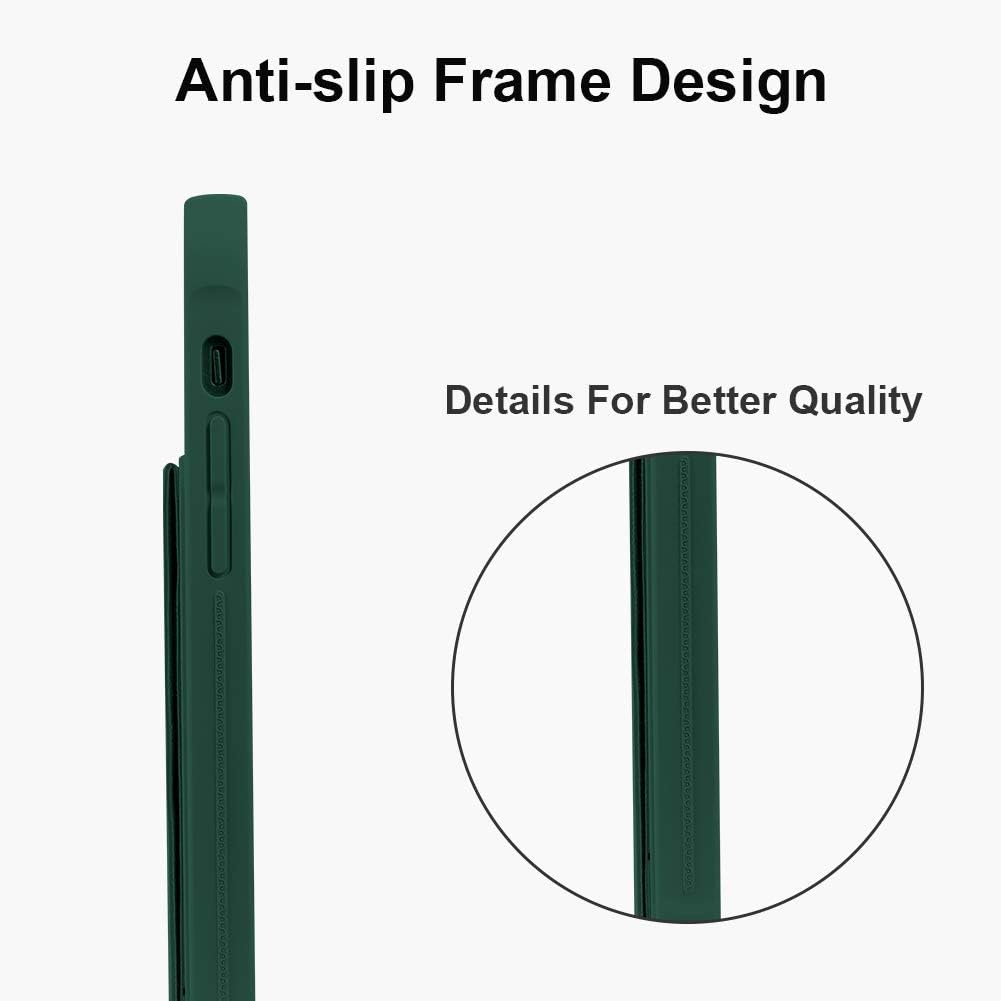
AIGOMARA Compatible with iPhone 12 Pro Max Case Green
Category: Cell Phones & Accessories
AIGOMARA case compatible with iPhone 12 Pro Max 5G 2020.
Features: COMPATIBLE | MULTIPLE | GRIP | MAGNETIC | 360